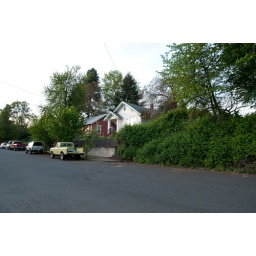
What will be a mountain of black berrys in a few months.